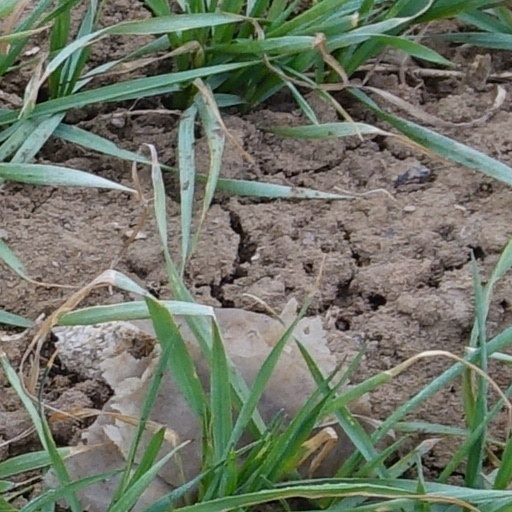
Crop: wheat